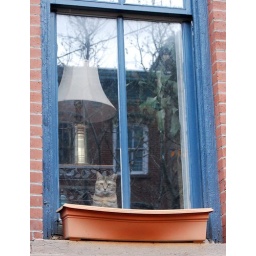
kitty in the window